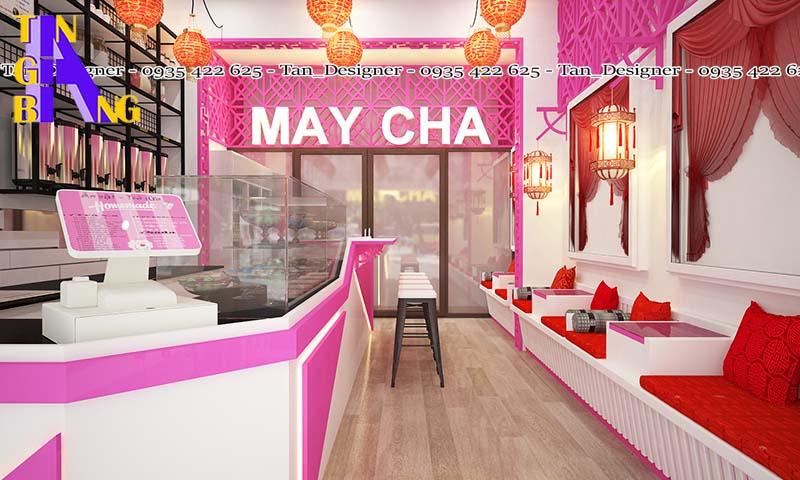
có những chiếc đèn lồng đang được treo ở trên tường và trên trần nhà